Salipartiano

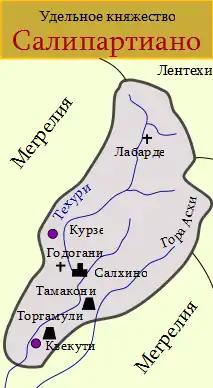
Map of Salipartiano

Salipartiano was a fief in the Principality of Mingrelia, in western Georgia, from the middle of the 16th century down to the establishment of the Russian hegemony in 1804, when it became a canton of Mingrelia. The fiefdom, its ruler titled as Lipartiani, was mostly in possession of the cadets of the House of Dadiani, the ruling princely dynasty of Mingrelia.